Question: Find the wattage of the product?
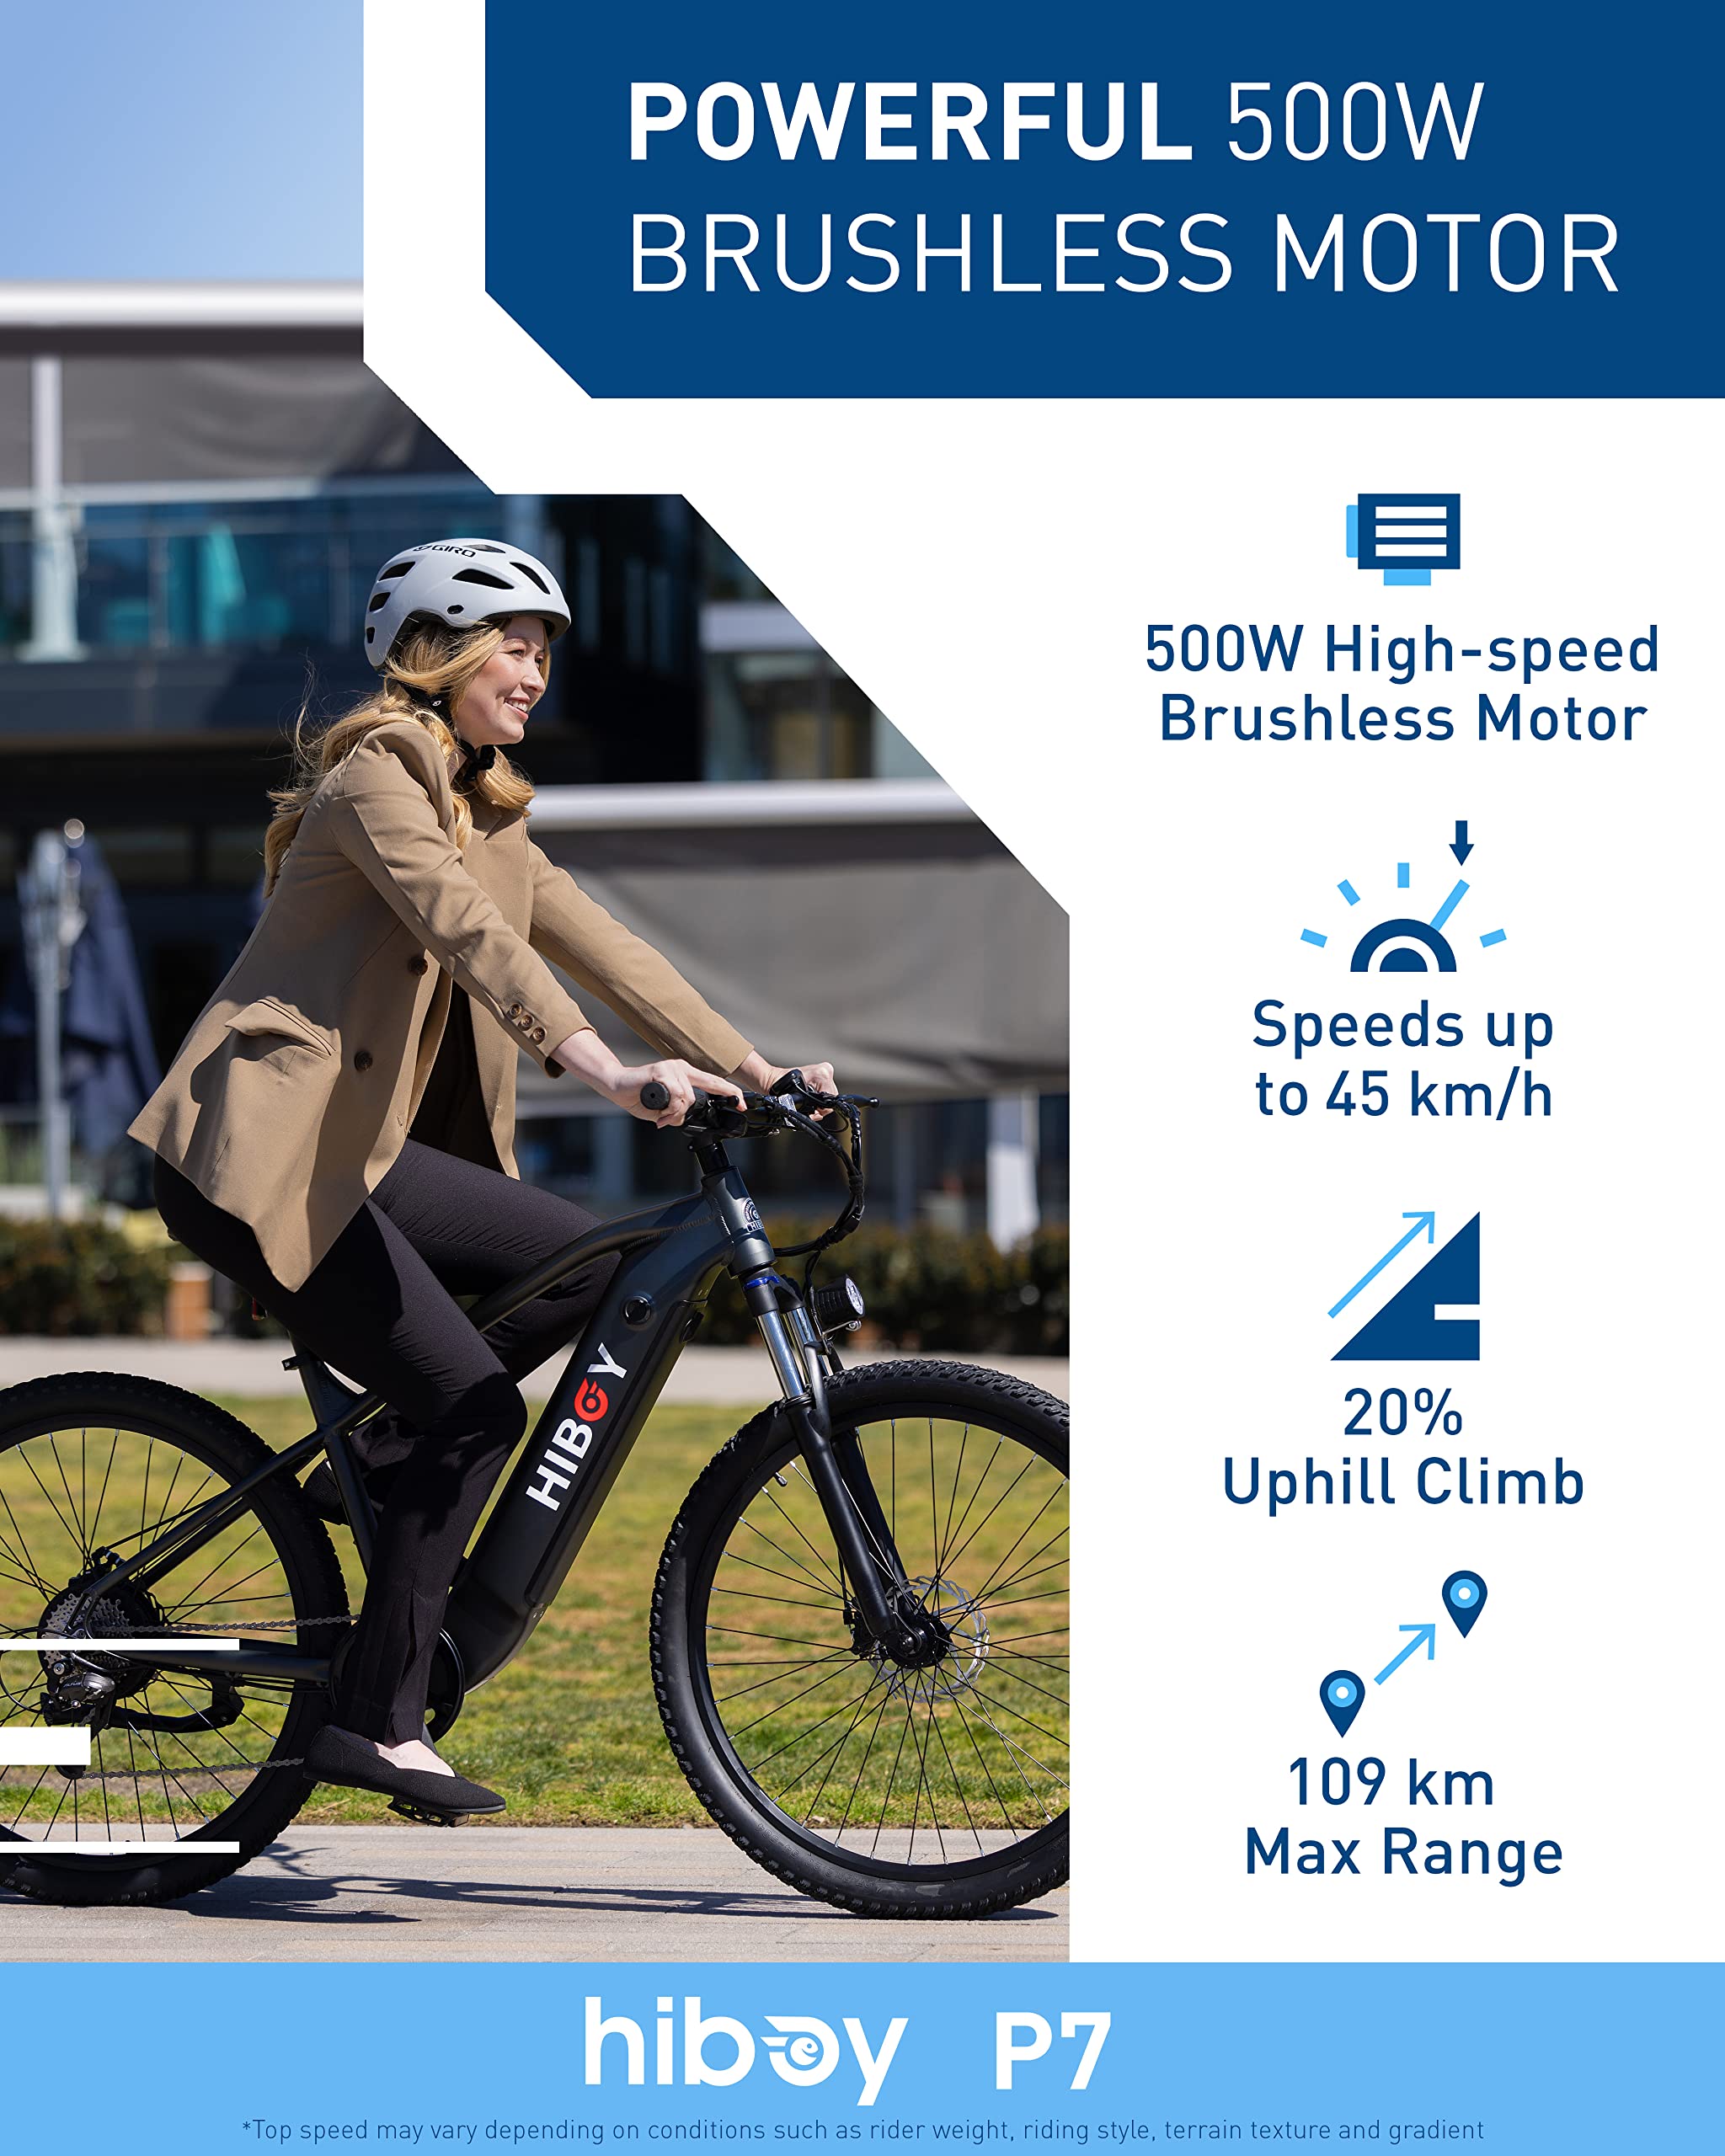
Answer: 500.0 watt